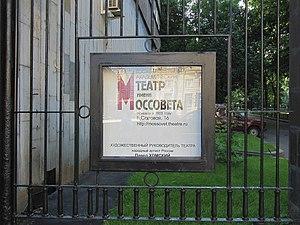
Le théâtre Mossovet est un des plus vieux théâtres de Moscou. Fondé en 1923, il se situe à Bolshaya Sadovaya, 16.